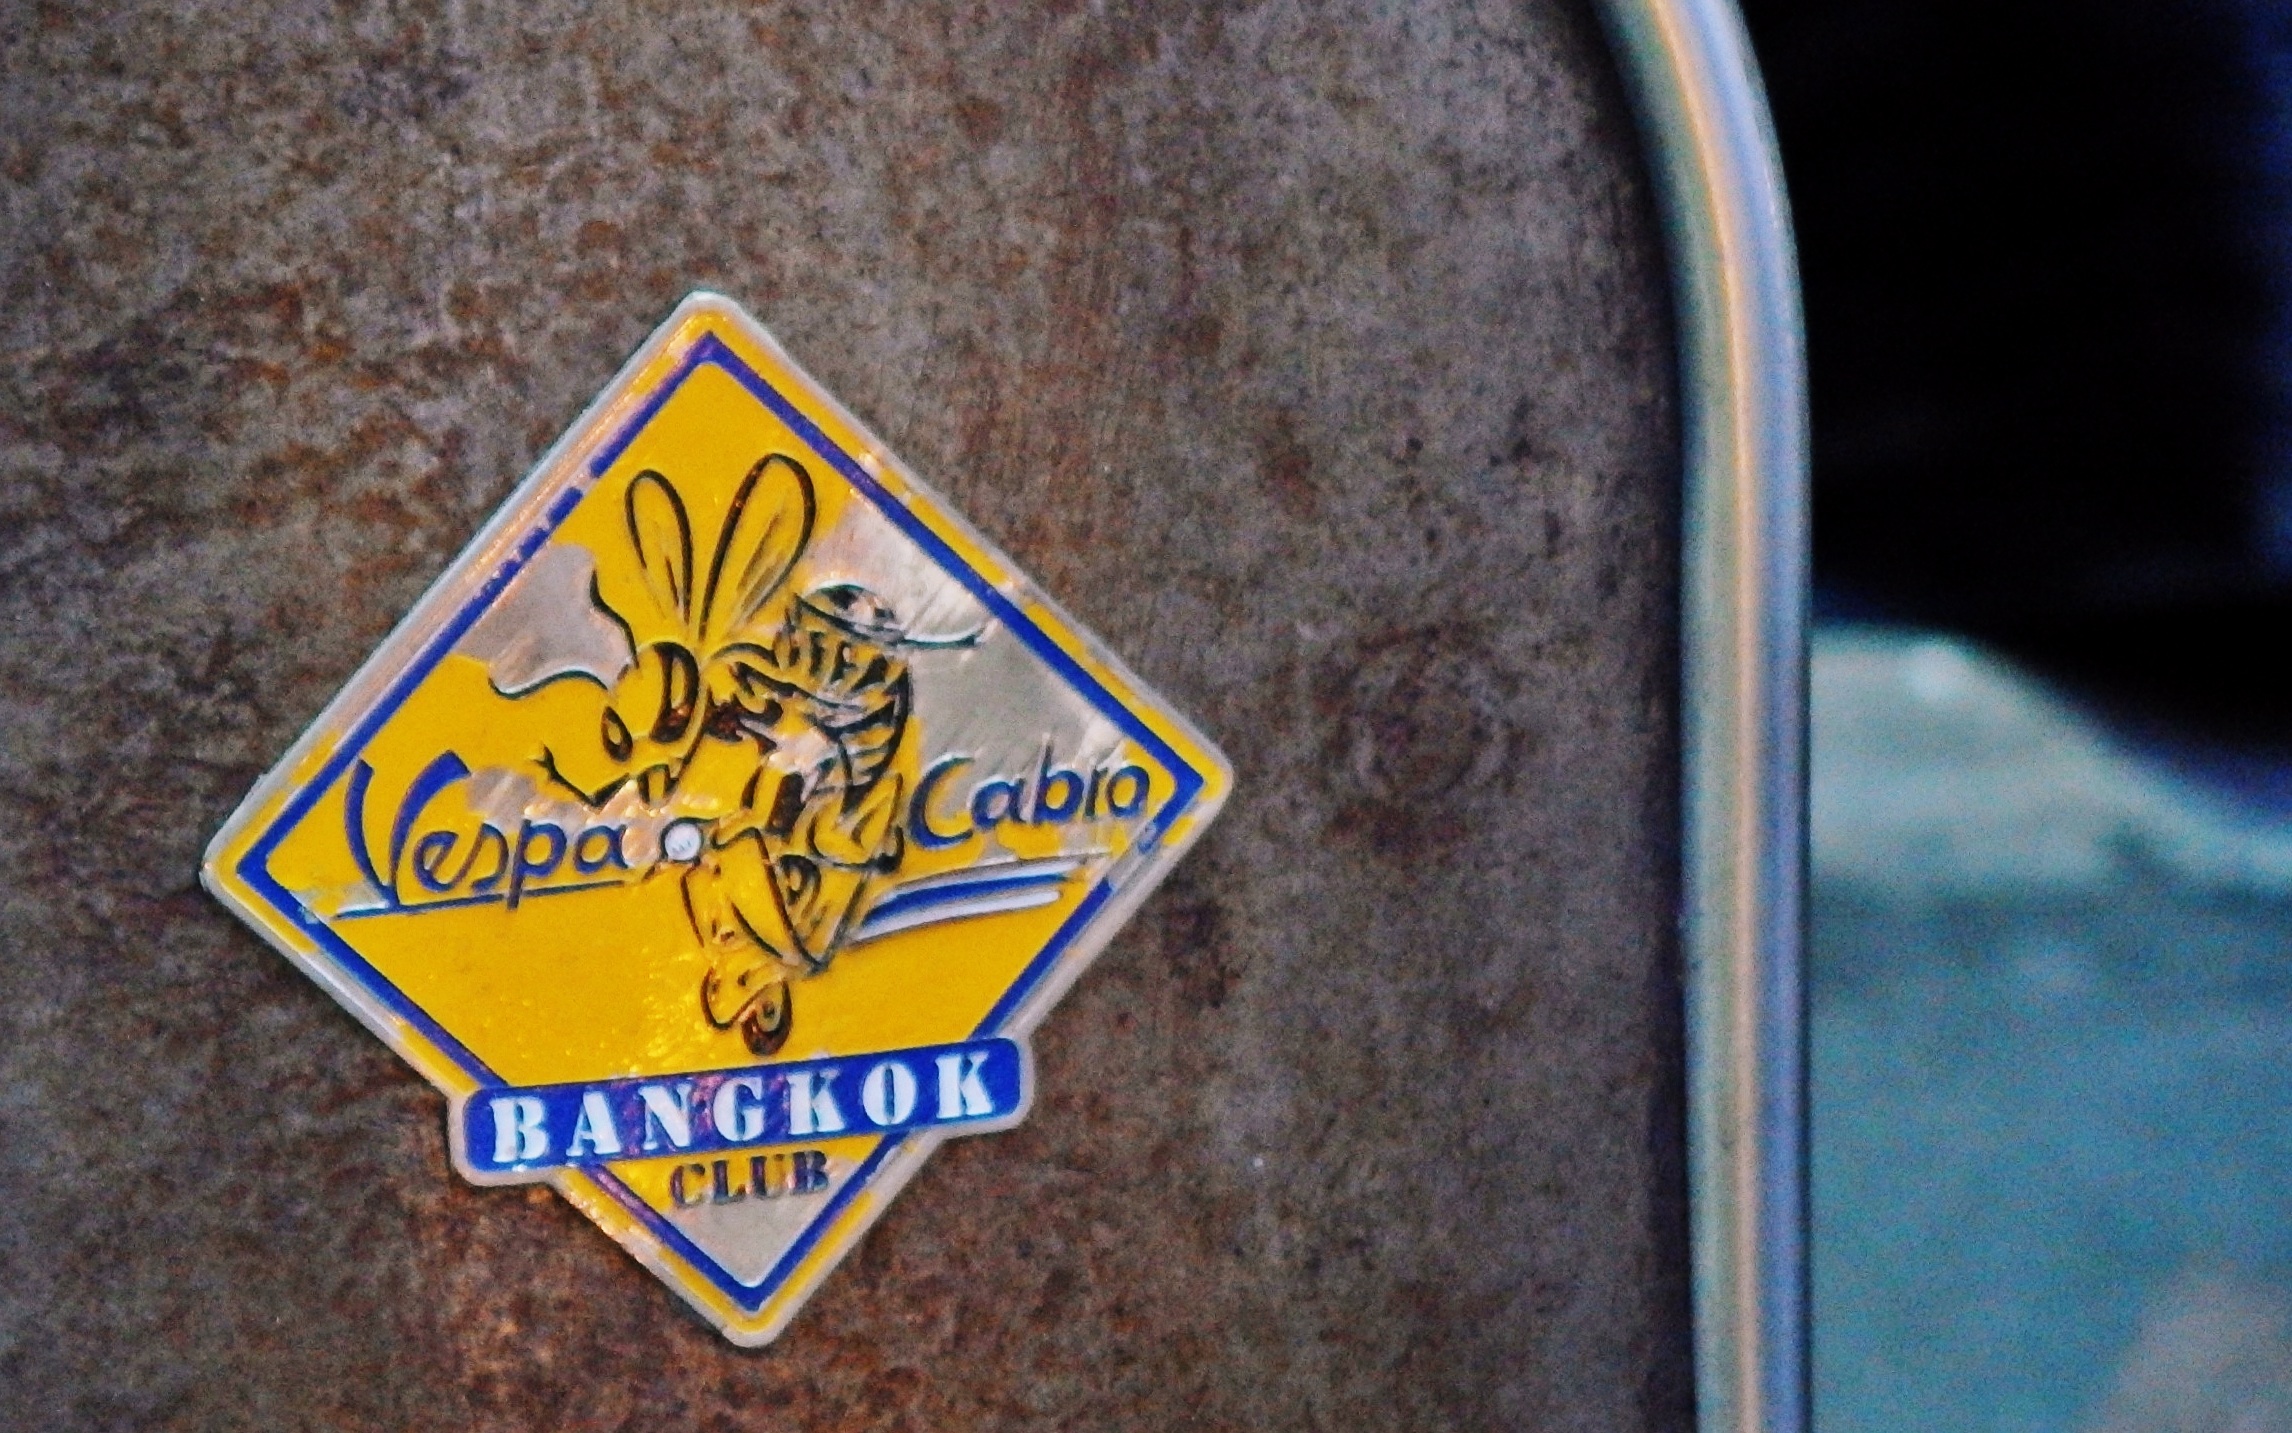
number, sign, blue, yellow, shape